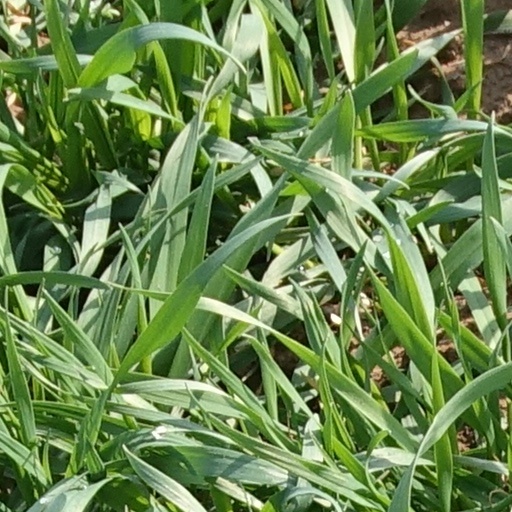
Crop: wheat